Catalina 36

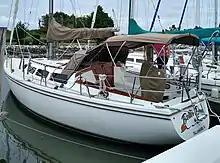
A 1983 Catalina 36

A 2012 review by naval architect Jack Hornor wrote, "With nearly 3,000 boats sold over the first 26 years, the Catalina 36 is arguably the most popular sailboat of this size ever built ... All things considered, the pros certainly outweigh the cons for anyone looking for an affordable cruising boat in the 36-foot size range."